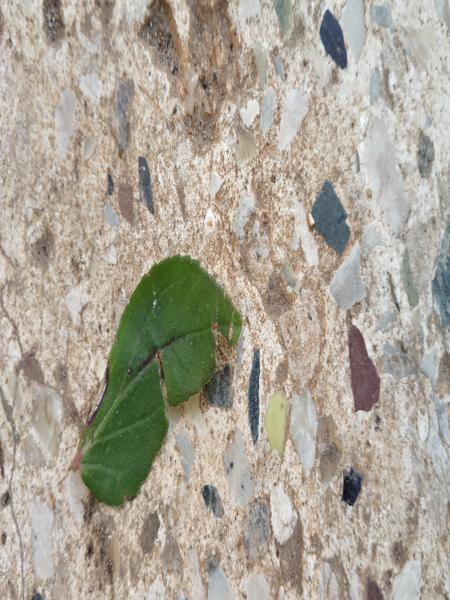
Plant: Astma_weed